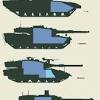
Label: Tank